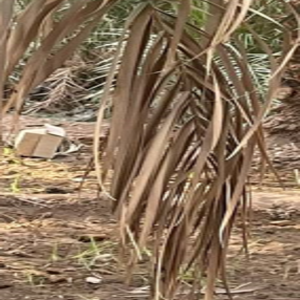
Label: Fusarium Wilt